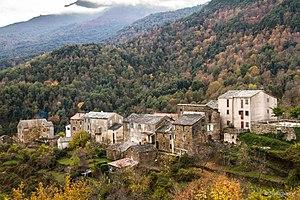
Pie-d'Orezza
Pie-d'Orezza est une commune française située dans la circonscription départementale de la Haute-Corse et le territoire de la collectivité de Corse. Le village appartient à la piève d'Orezza, en Castagniccia.